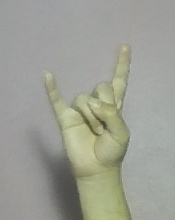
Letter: la